Kevin De Bruyne

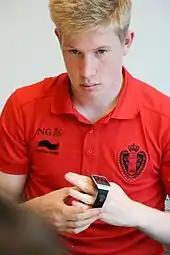
De Bruyne in 2012

De Bruyne was selected for Belgium's final 23-man squad for the 2018 FIFA World Cup. On 18 June, in the opening game against debutants Panama, De Bruyne provided an assist for Romelu Lukaku in an eventual 3–0 victory. On 6 July, he scored the second goal of the match in a 2–1 quarter-final victory over Brazil and was named the man of the match. In the semi-finals, Belgium were defeated 1–0 by eventual champions France. On 14 July, Belgium defeated England 2–0 in the third-place play-off.